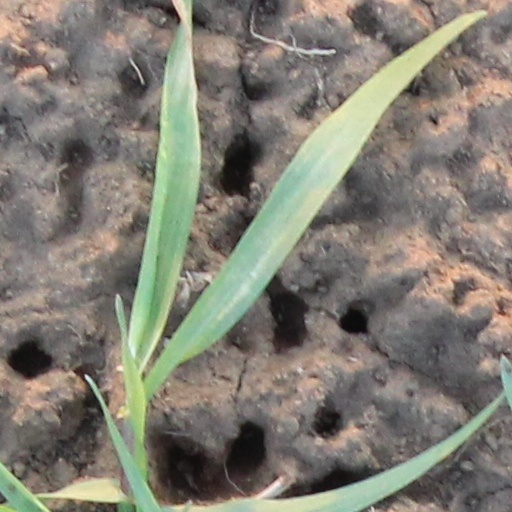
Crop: wheat